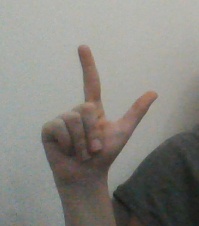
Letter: laam